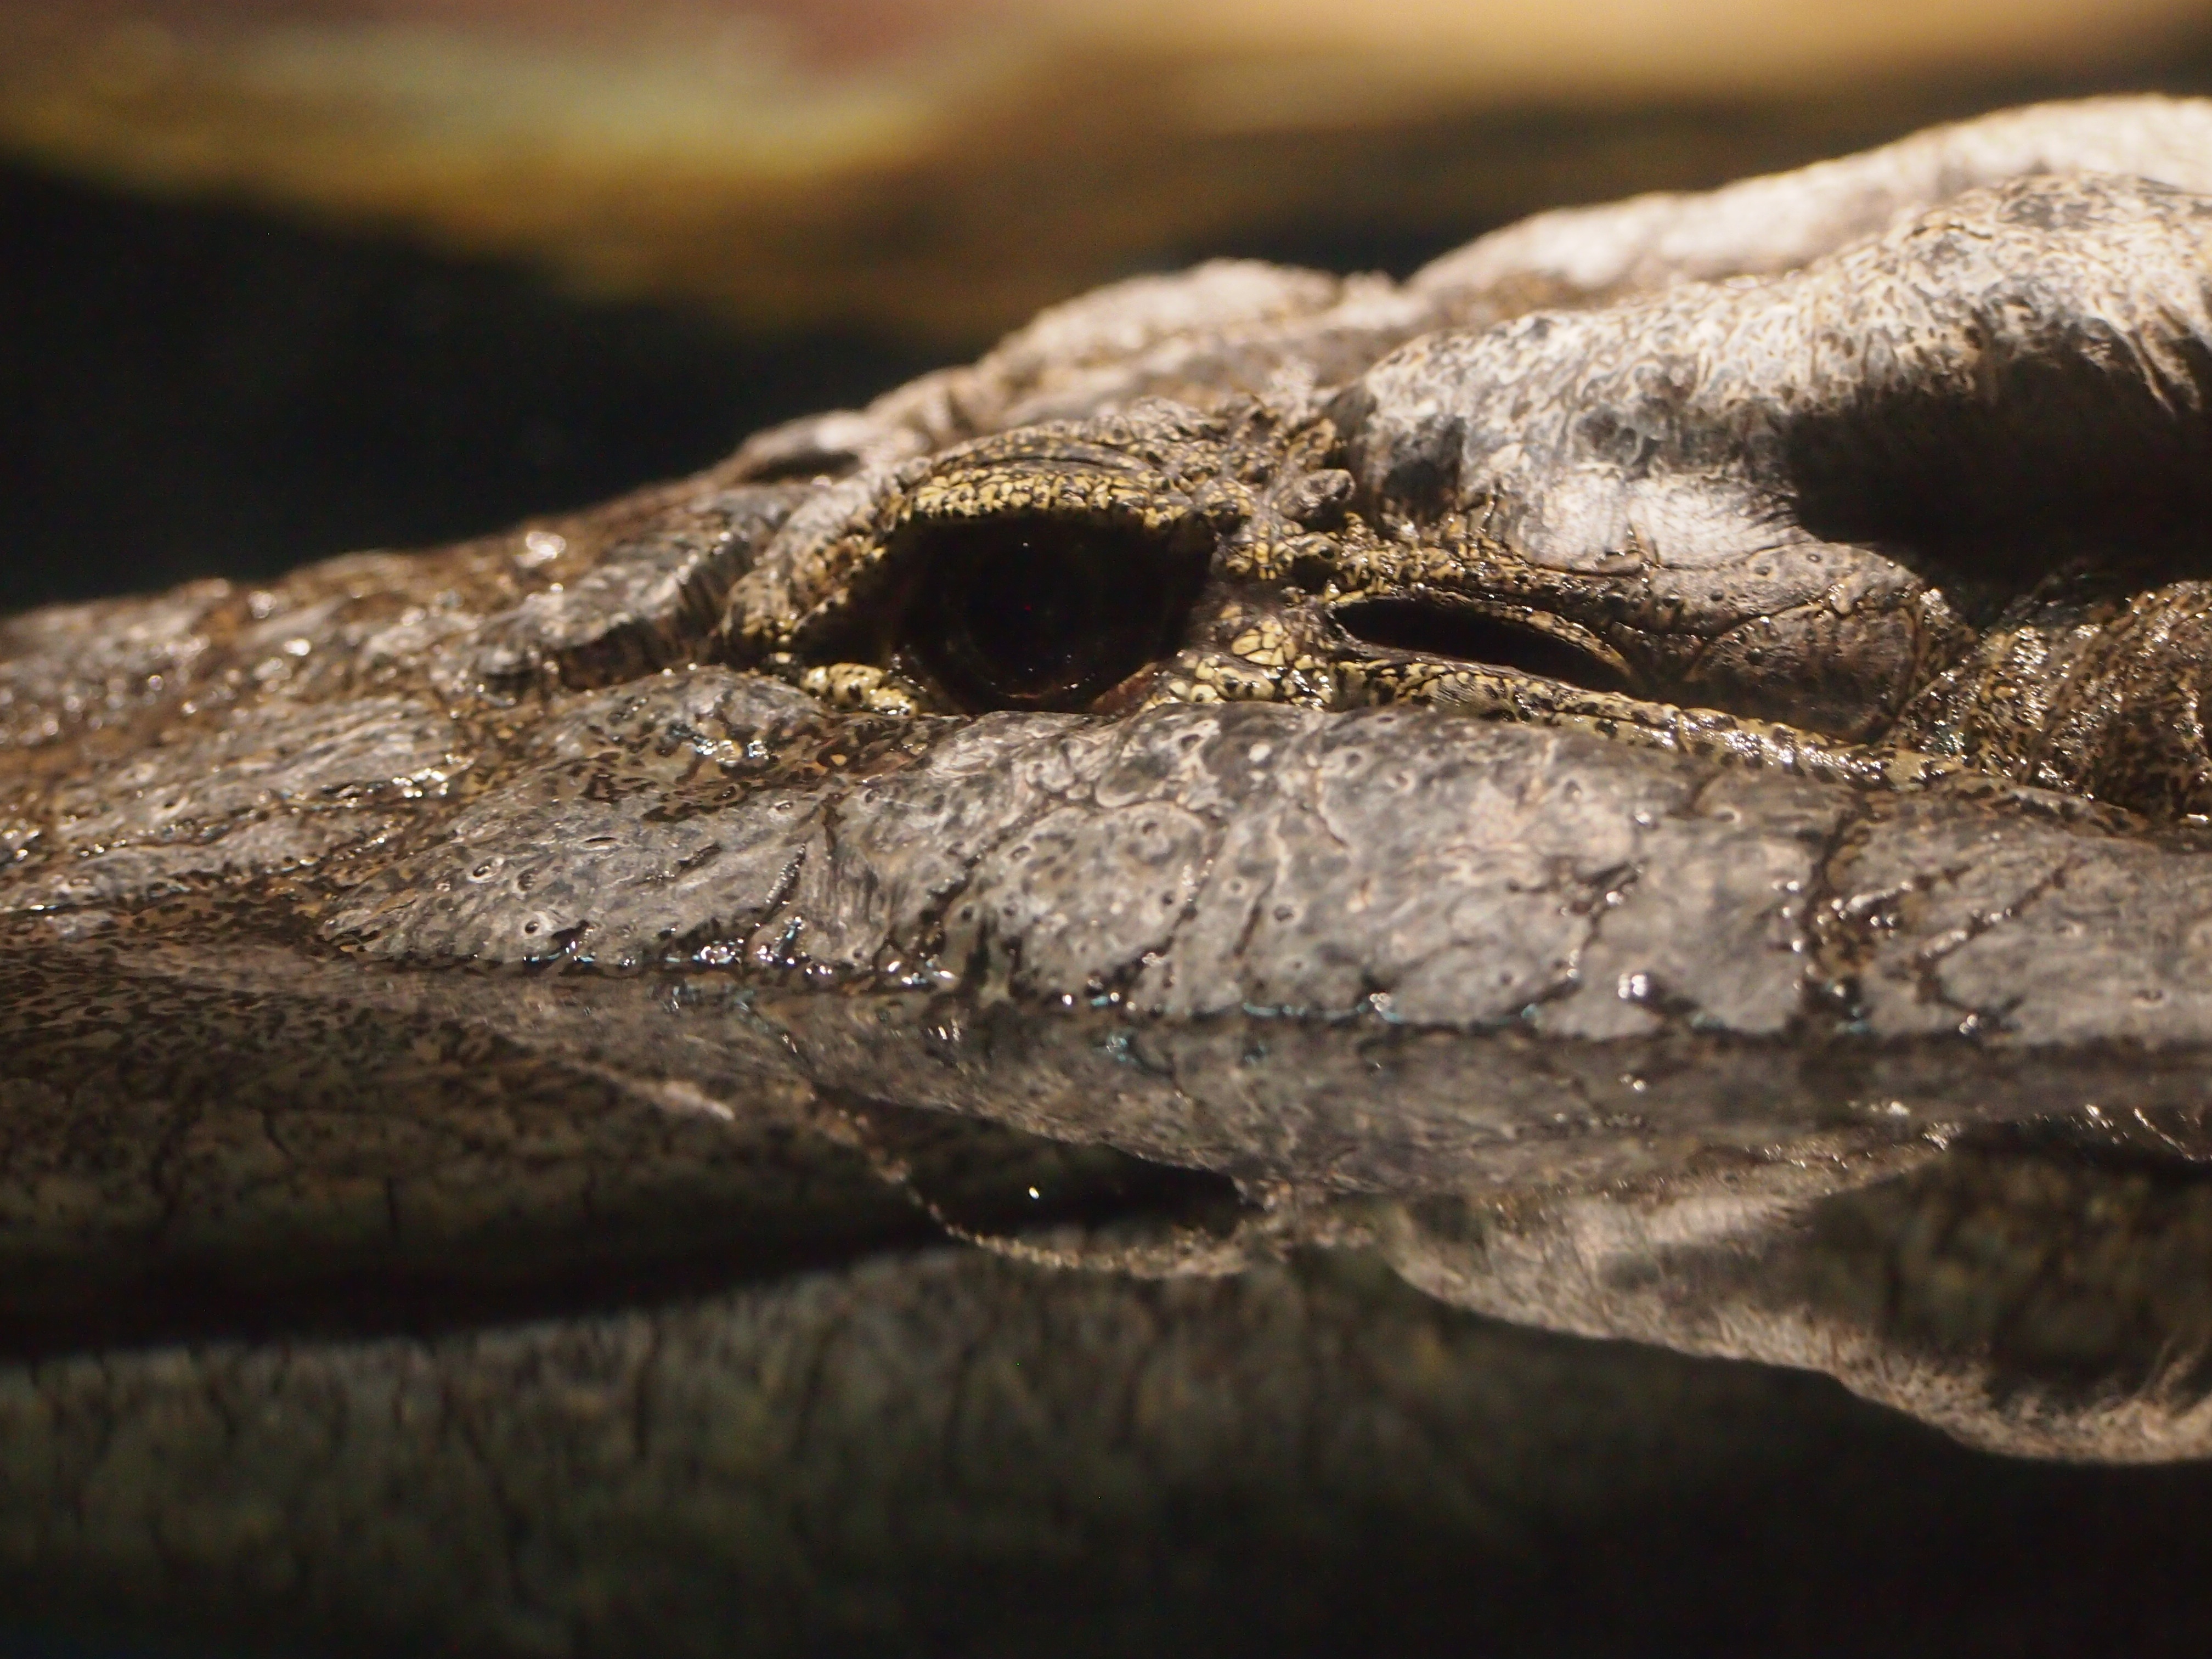
water, nature, rock, wood, wildlife, zoo, insect, soil, reptile, fauna, crocodile, close up, alligator, geology, macro photography